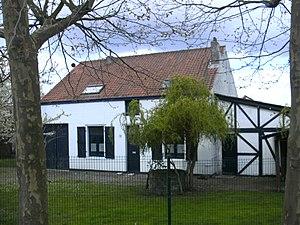
Fermette dite ""du Geuzenberg"" et musée de la witloof à Evere. Date de construction
Evere est une des dix-neuf communes bilingues de la Région de Bruxelles-Capitale en Belgique. Ses habitants sont appelés les Everois et son saint patron est saint Vincent. Evere contient 5 départements Germinal, Picardie, Platon, Destrier, Saint-Vincent.